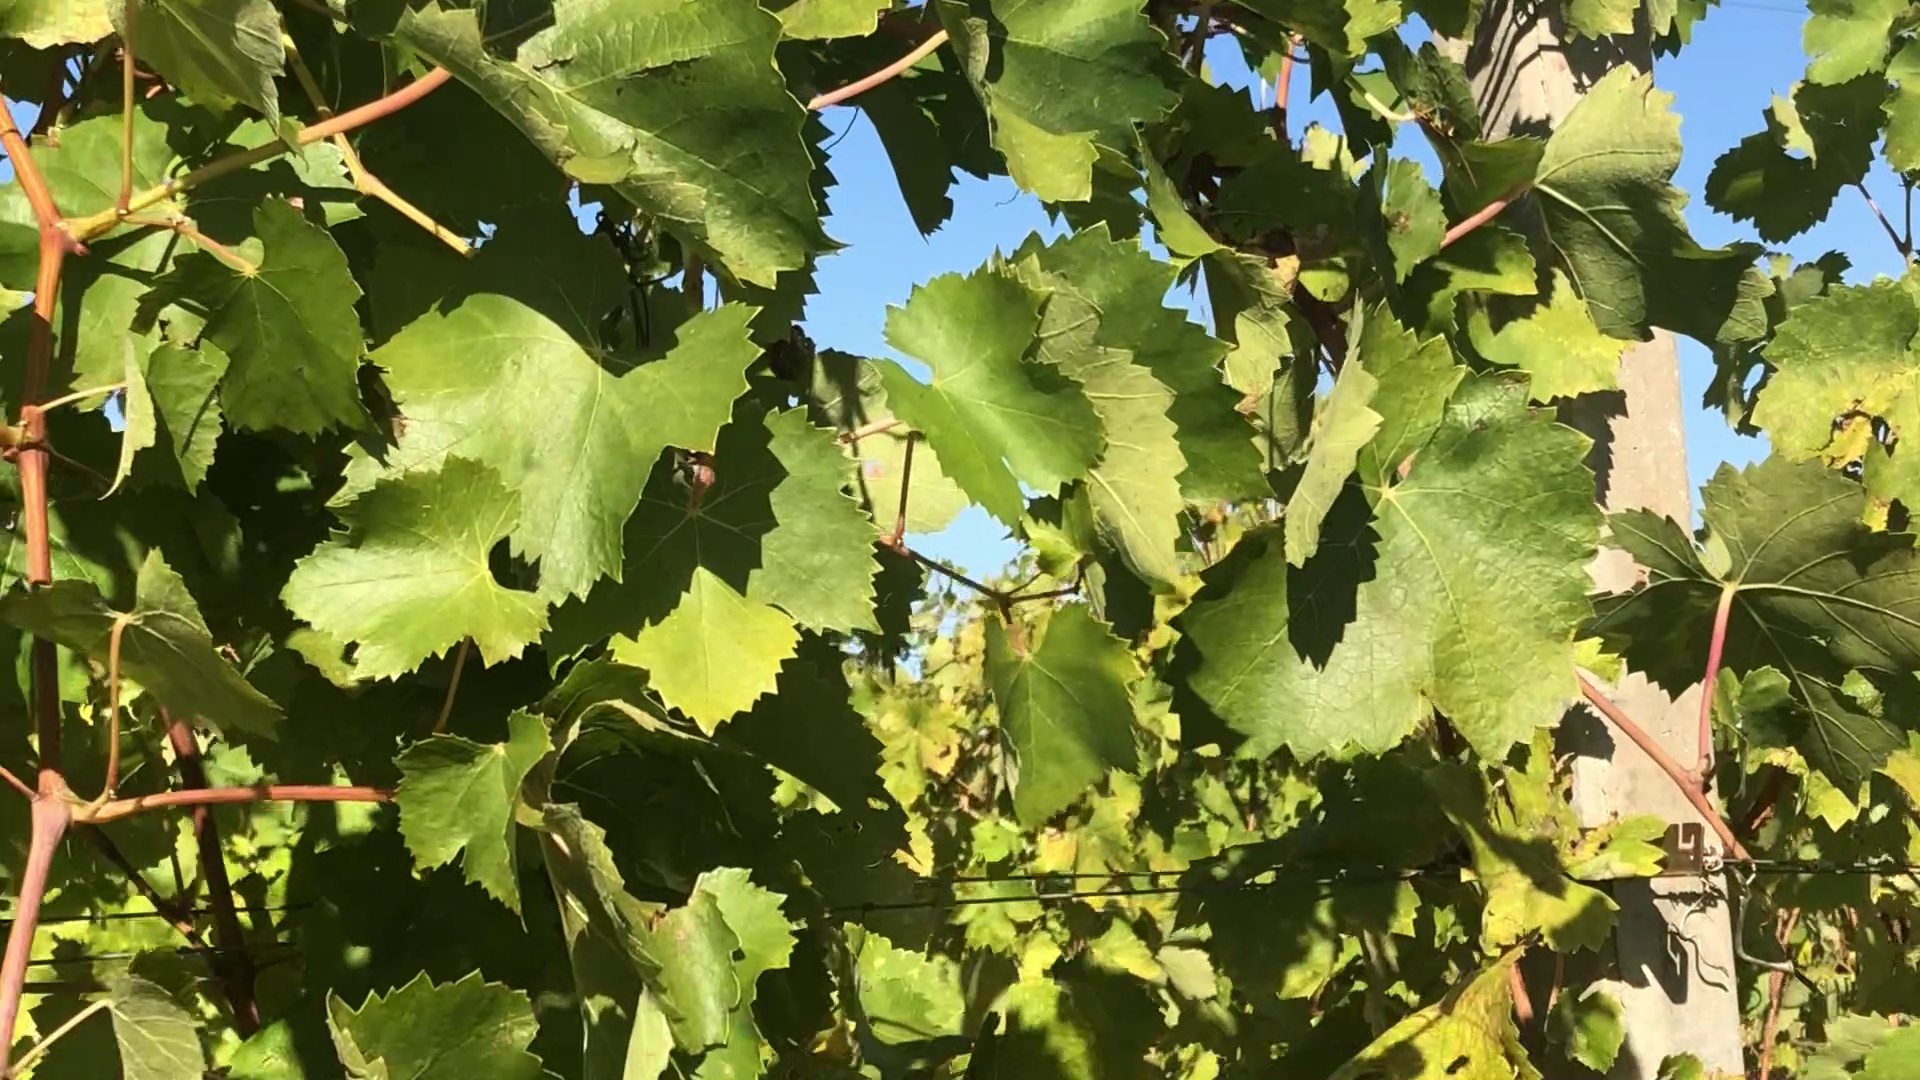
Label: healthy